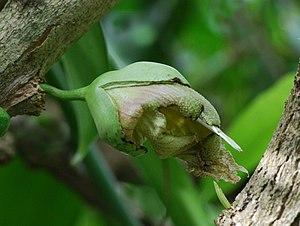
Crescentia cujete, fleur, Martinique
Le calebassier est un petit arbre tropical de la famille des Bignoniacées, originaire d'Amérique tropicale, dont le fruit ligneux est utilisé comme récipient, sous le nom de calebasse ou coui.